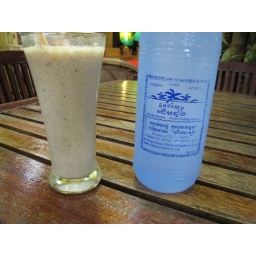
fruit smoothie and my first bottle of cambodian water at the boddhi tree in phnom penh, cambodia